Manny Many Prizes

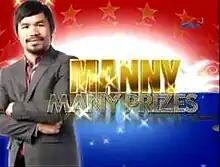
Title card

Manny Many Prizes is a Philippine television game show broadcast by GMA Network. Hosted by Manny Pacquiao, it premiered on July 16, 2011. The show will give away prizes such as money, house and lot, cars, some even coming from Pacquiao himself. The show concluded on December 2, 2012 with a total of 74 episodes.